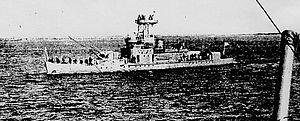
La marine impériale du Mandchoukouo est la force navale de l'empire du Mandchoukouo, contrôlé par le Japon, active de 1932 à 1939. Comme ce pays était presque enclavé, l'armée japonaise du Guandong voyait le développement d'une marine comme une priorité basse, bien qu'il était politiquement désirable de créer au moins une force nominale comme symbole de la légitimité du nouvel État.